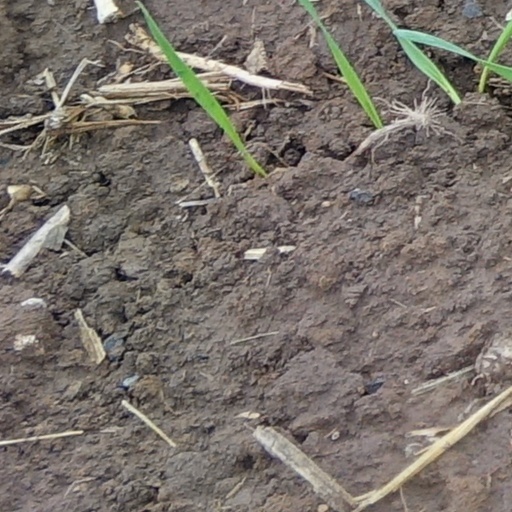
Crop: wheat